Describe the emotion expressed in this image:  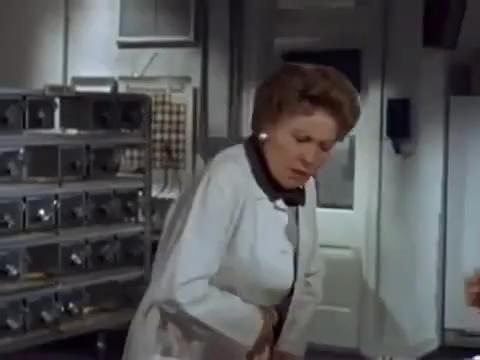
This person displays Suffering, valence and arousal with low intensity.